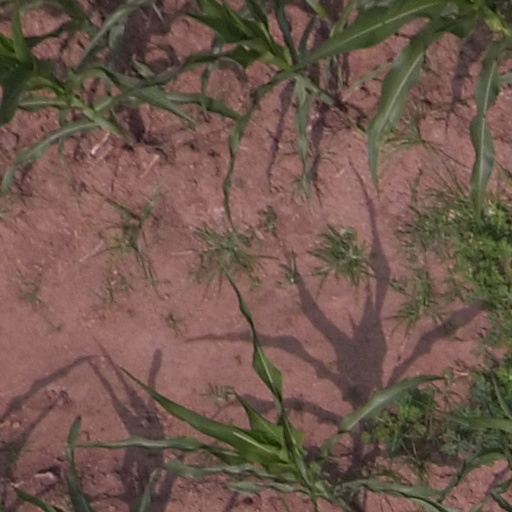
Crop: maize; corn